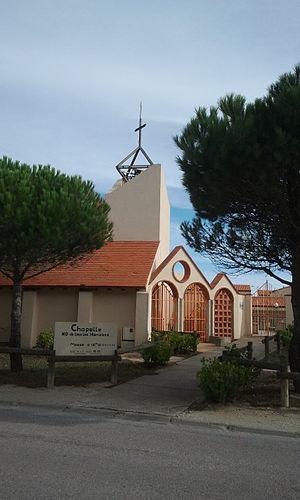
Chapelle Notre-Dame de tous les horizons
Le Barcarès est une commune française située dans le département des Pyrénées-Orientales, en région Occitanie.